Anatoly Savin

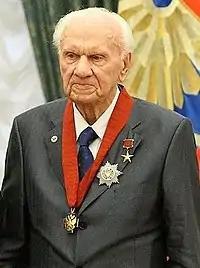
Savin in October 2012

Anatoly Ivanovich Savin (6 April 1920 – 27 March 2016) was a Soviet and Russian scientist. He was a specialist in the field of information and control automation systems. He was also a Doctor of Technical Sciences. Savin was the chairman of the Council on the problems of image processing and the scientific director of OJSC Almaz-Antey.